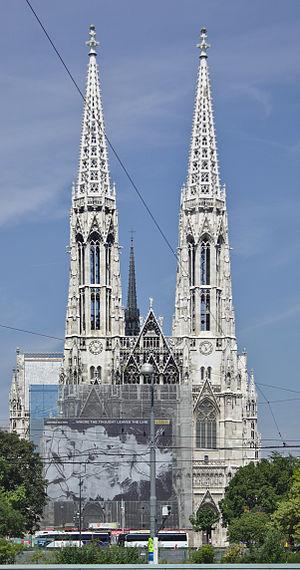
L'église Votive de Vienne a été édifiée lors de la destruction des remparts au milieu du XIXᵉ siècle sur le Ring, le boulevard circulaire de la capitale de l'Autriche.